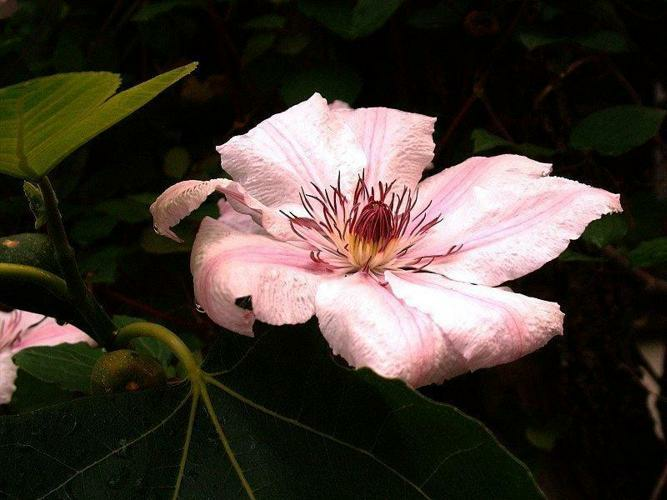
Flower: clematis